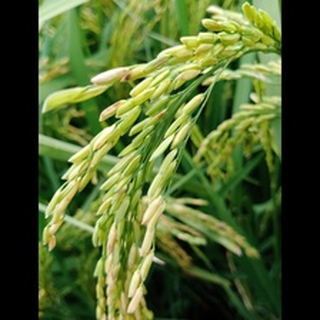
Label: healthy_rice